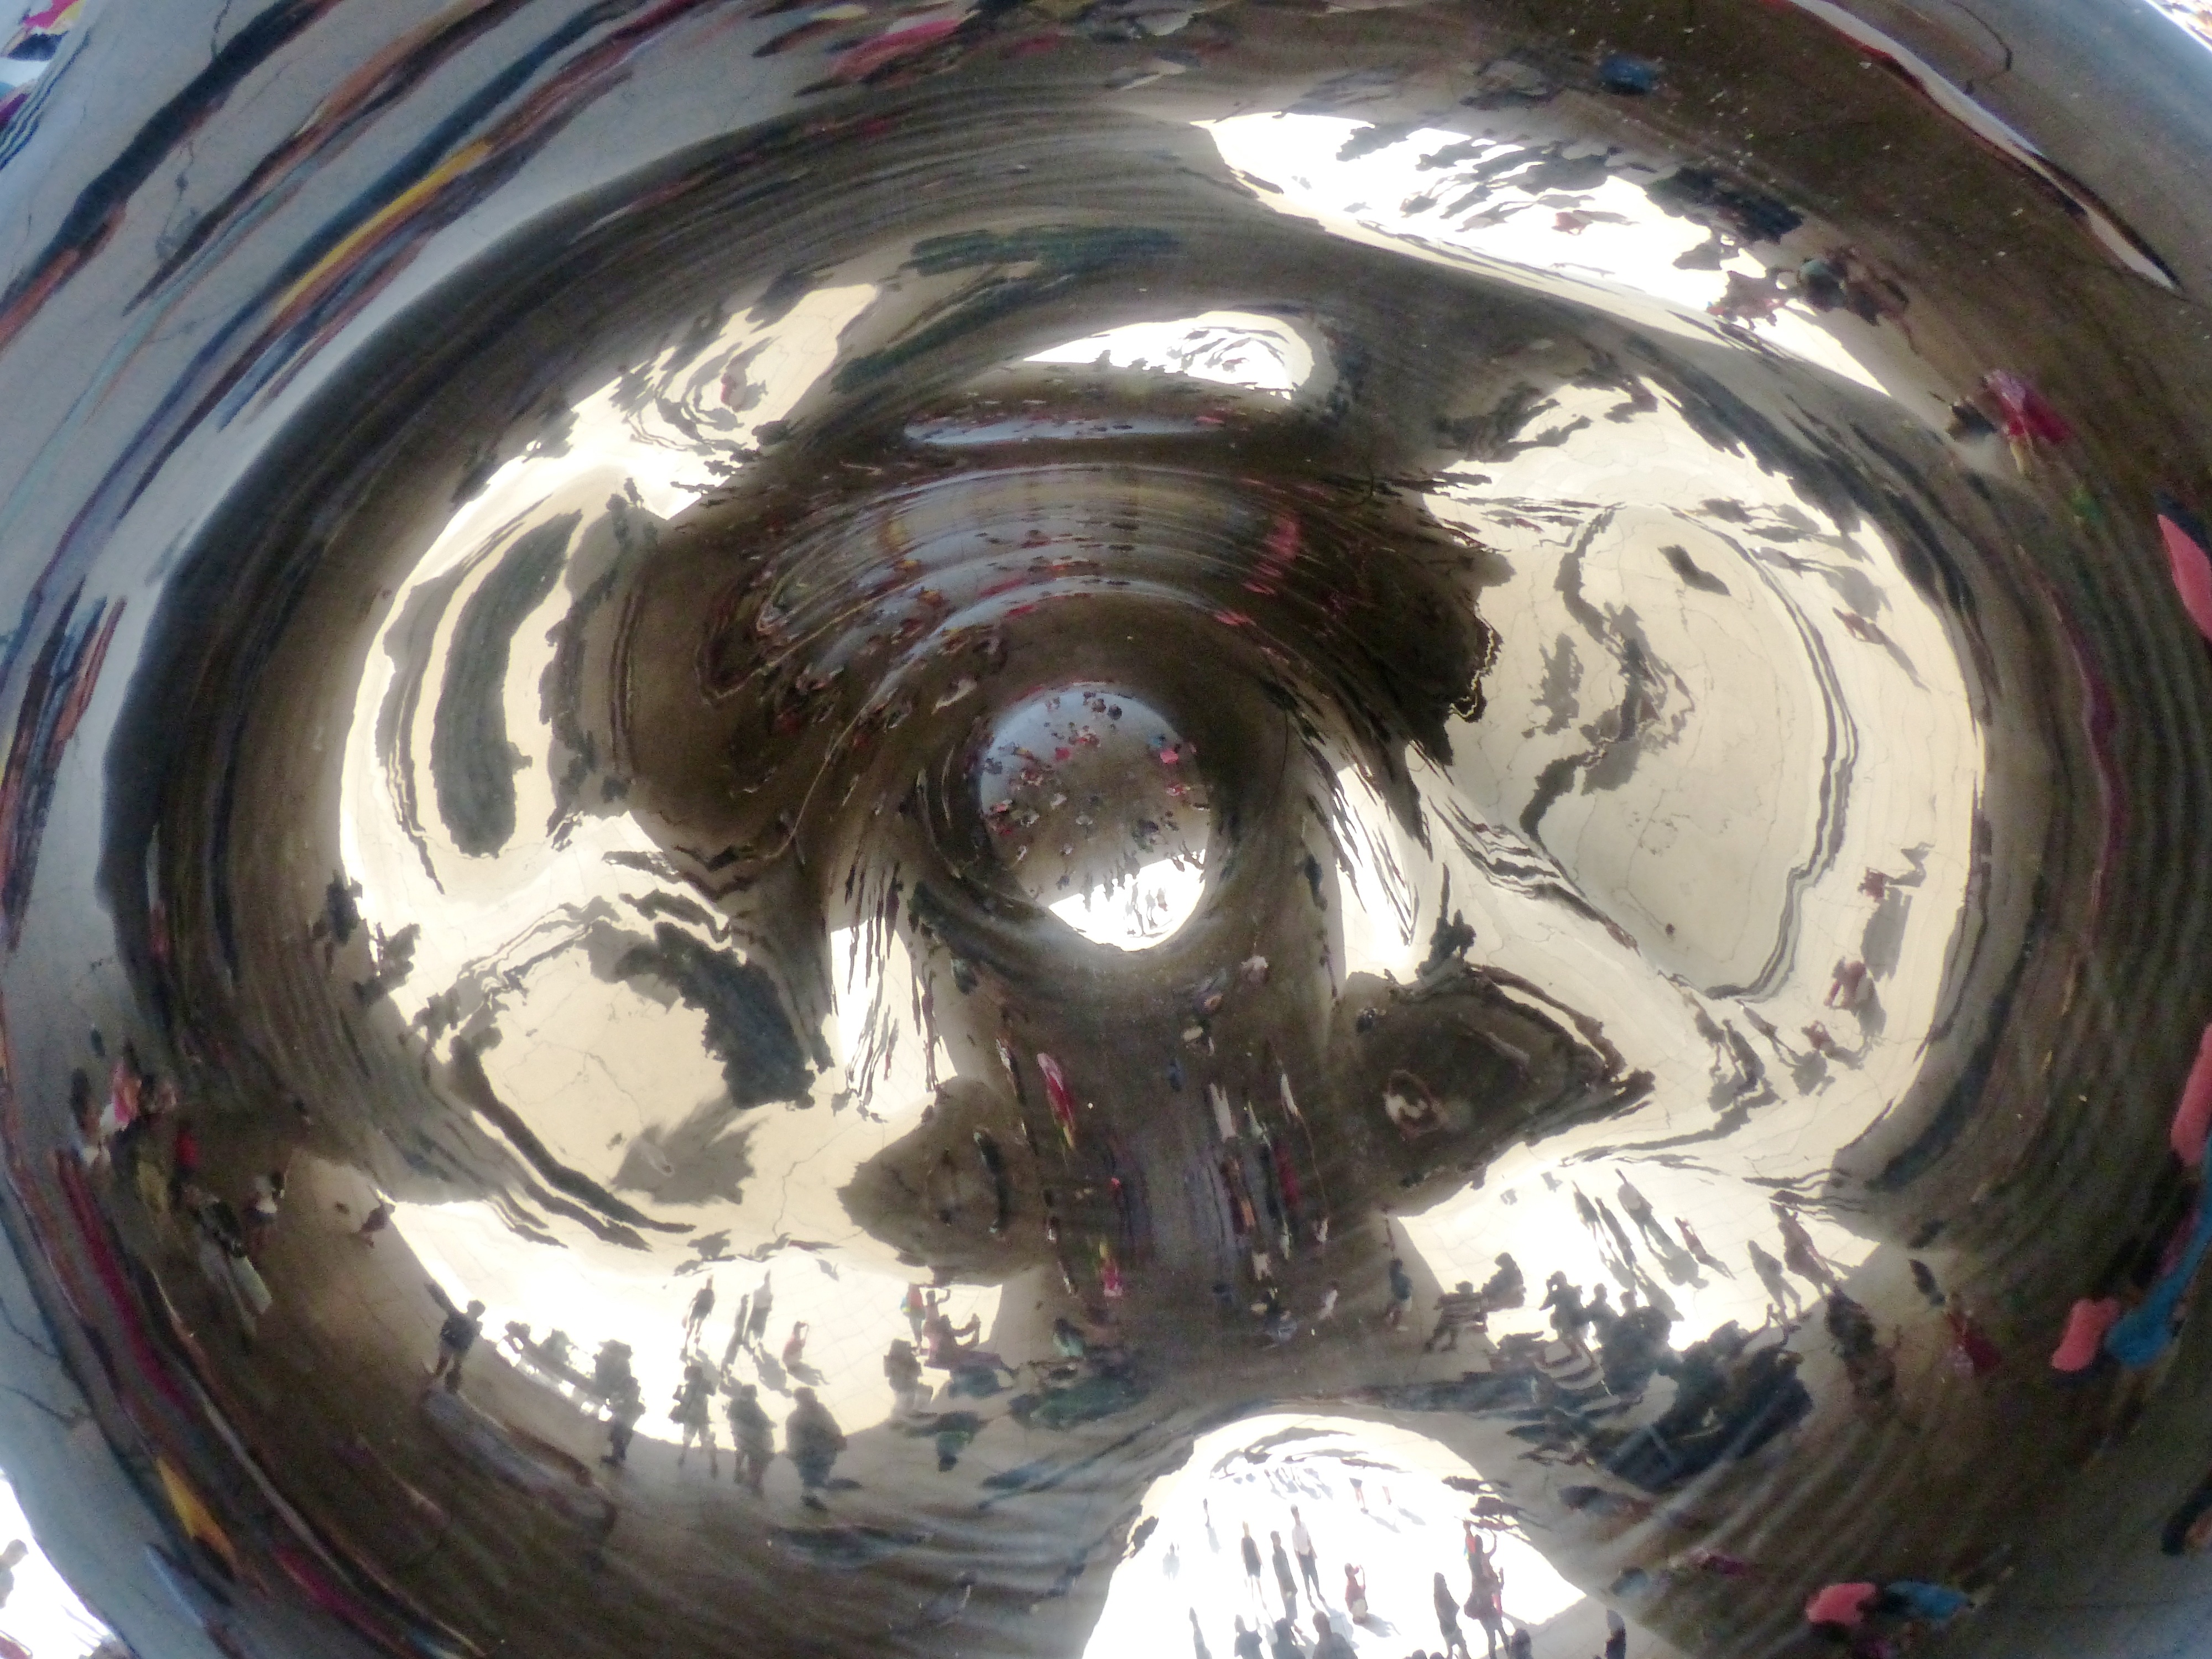
wheel, glass, city, downtown, summer, travel, reflection, park, usa, chicago, tire, sculpture, art, stainlesssteel, illinois, rim, sphere, organ, hubcap, millennium, cloudgate, thebean, anishkapoor